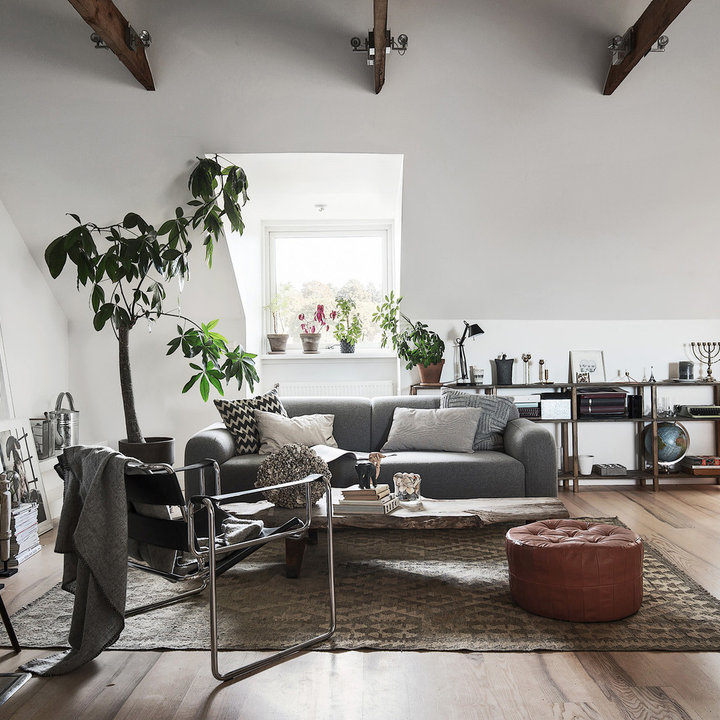
Style: Scandinavian